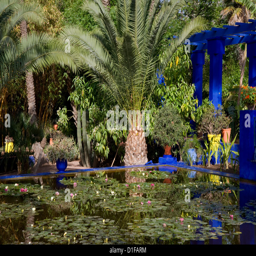
tropical palms surrounding a pond containing water lilies